Sogod, Southern Leyte

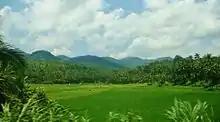
Rice paddies in barangay Salvacion with the Abuyog-Liloan Cordillera in the background. Wide plains characterize much of the south-eastern terrain of the town.

The town covered a total land area of until 1953. Due to the enactment of Republic Act No. 522 on June 15, 1950, which establishes the municipality of Bontoc, the municipal area of Sogod decreased. However, the newly ordained act was proven to be lax in nature. The juridical boundaries of the town of Bontoc were not fully indicated, causing much tension between the two municipalities. After the 1959 promulgation of the Executive Order No. 368, all conflicting areas between the municipalities of Sogod and Bontoc were reorganized and reevaluated. Many complaints and petitions were sent to the Provincial Board of Southern Leyte and to the Regional Trial Court (RTC) to reconcile the disputed villages to Sogod, but all were in vain. As a result, the land area of the municipality was reduced to in land area.